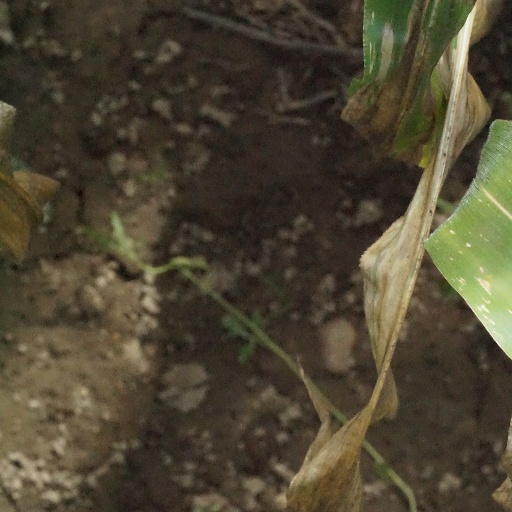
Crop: maize; corn